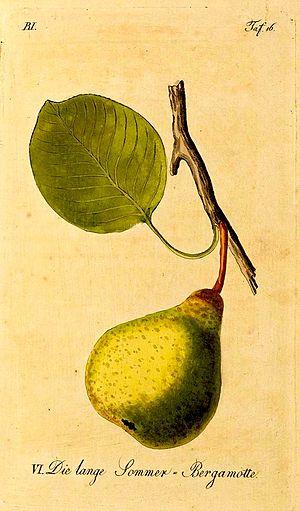
La Grosse Bergamotte d'été.